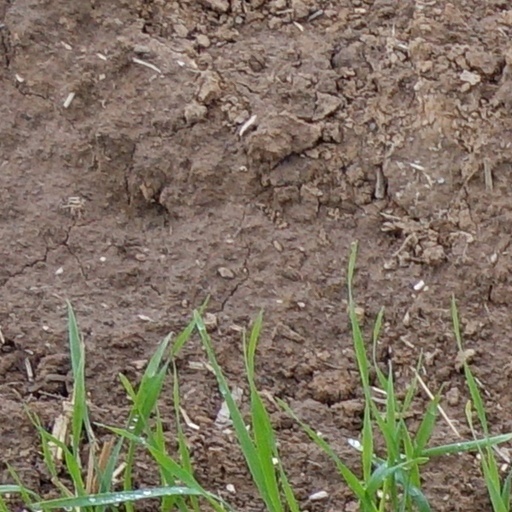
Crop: wheat